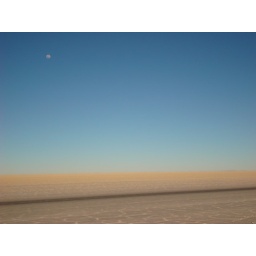
The black lines in the middle of this huge salt lake are made by the passing 4WD cars.